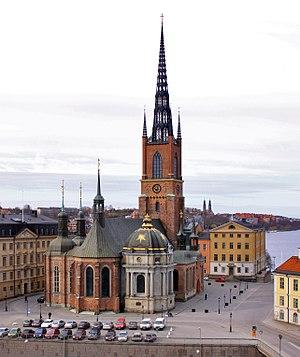
L’église de Riddarholmen est une ancienne abbaye de la ville de Stockholm. Située sur l'île de Riddarholmen, au cœur de la vieille ville, elle est la nécropole des souverains suédois. Le sanctuaire abrite ainsi les tombeaux de la majorité des rois, reines, princes et princesses de Suède du XVIIᵉ au XXᵉ siècle. Depuis 1922, la famille royale suédoise a choisi un autre lieu d'inhumation : le cimetière royal d'Haga.
Mausolée royal de Maurétanie, nécropole des anciens rois de Maurétanie